Bjørg Mikalsen

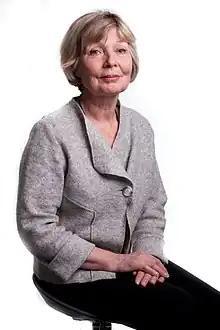
Bjørg Mikalsen

Bjørg Mikalsen (born 8 February 1945) is a Norwegian politician for the Liberal Party. She served as a deputy representative to the Norwegian Parliament from Sogn og Fjordane during the term 2005 to 2009. In total she met during 16 days of parliamentary session.